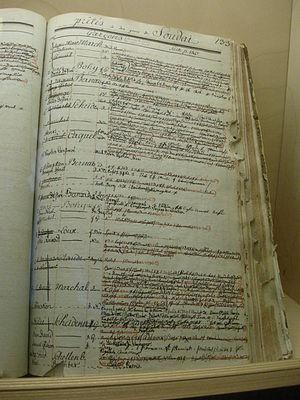
Jean-Georges Stuber est un pasteur, pédagogue, piétiste, linguiste et musicien français, prédécesseur de Jean-Frédéric Oberlin au Ban de la Roche.